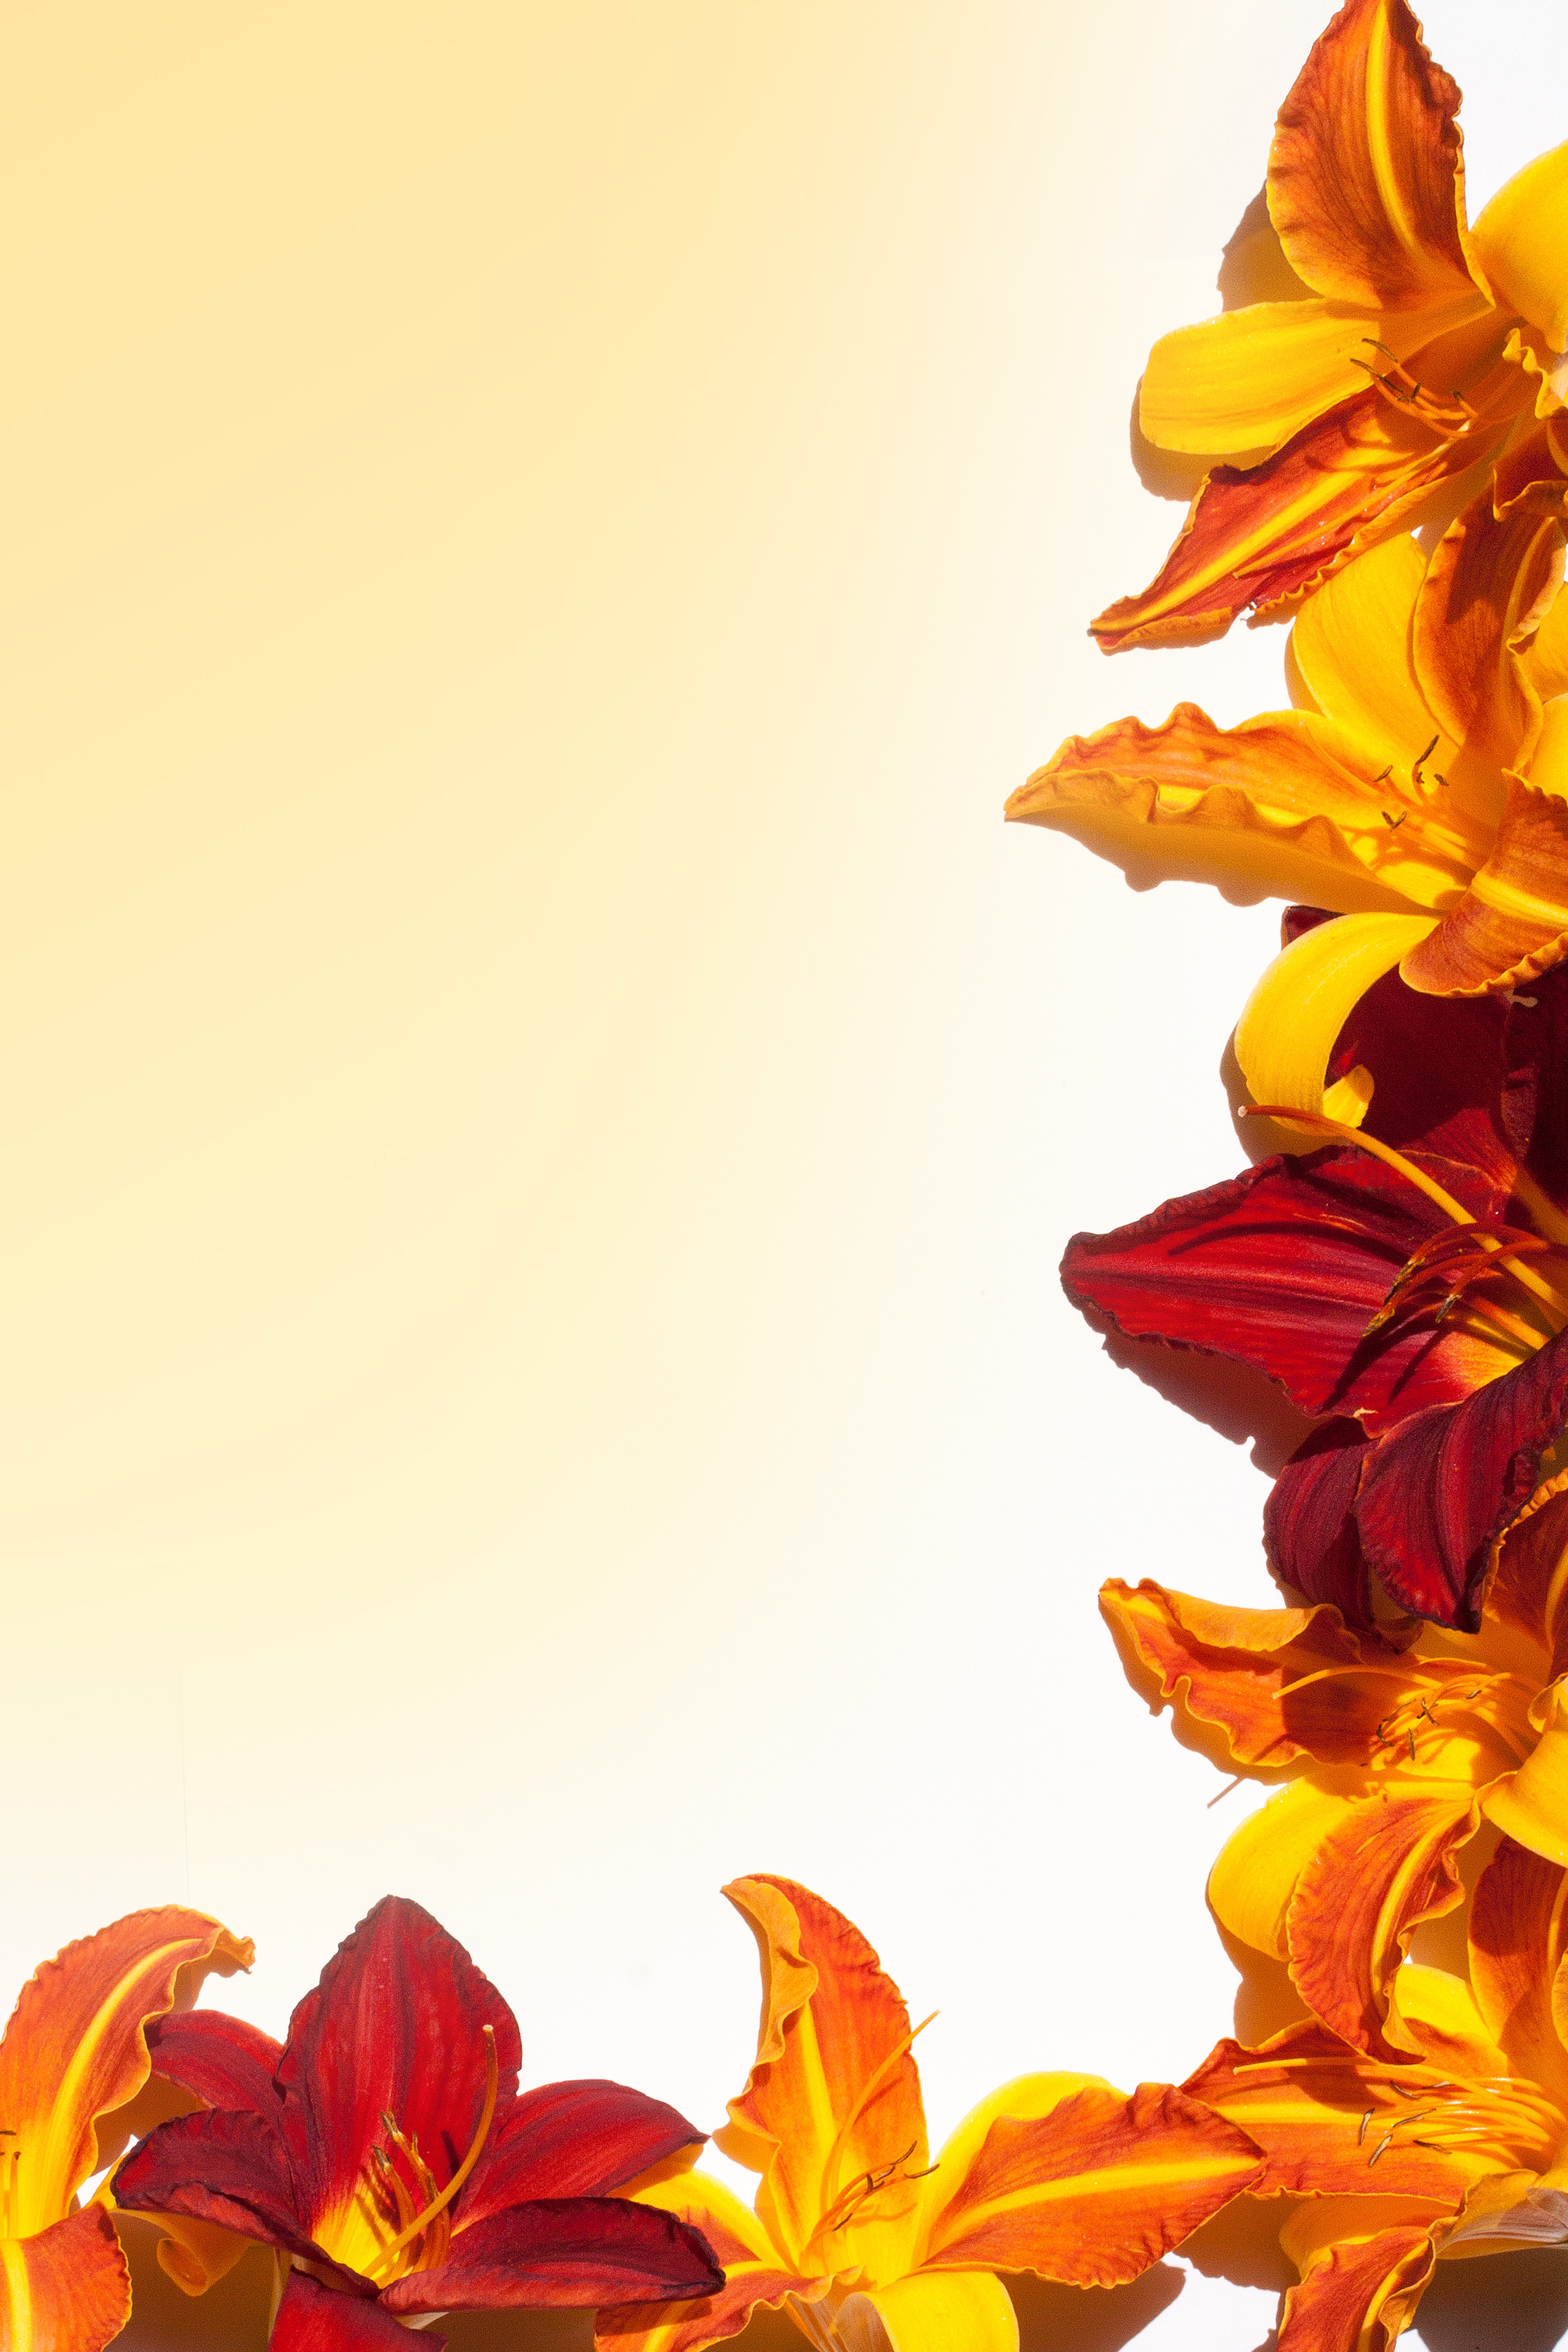
plant, sunlight, leaf, flower, petal, summer, orange, red, color, autumn, yellow, flora, season, flowers, background, stationery, tender, greeting card, daylily, macro photography, flowering plant, land plant